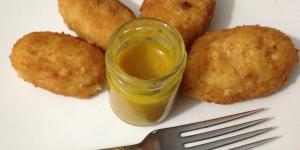
croquetas caseras de pavo